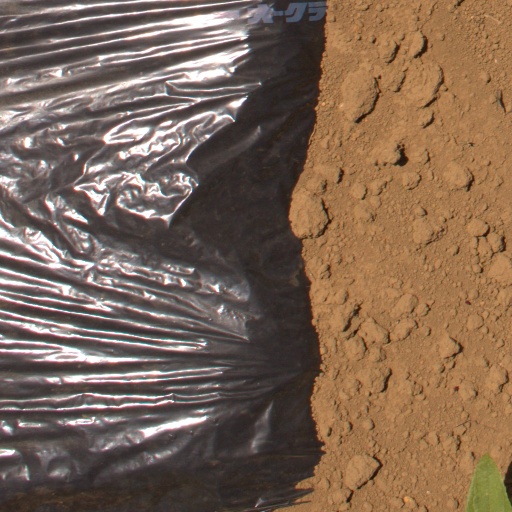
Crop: Jerusalem artichoke